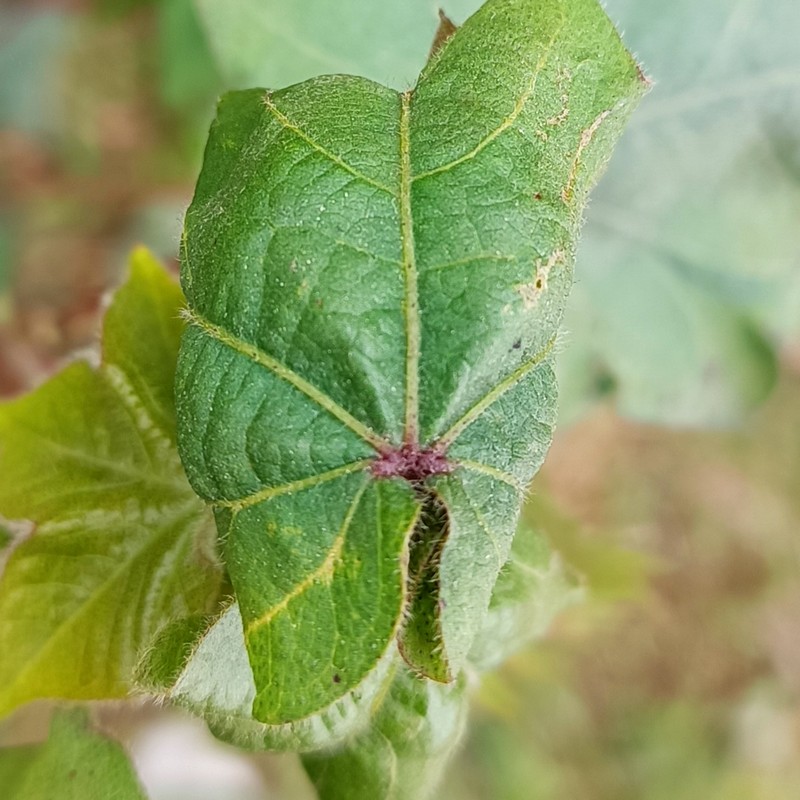
Label: Curl Virus